Minoan eruption

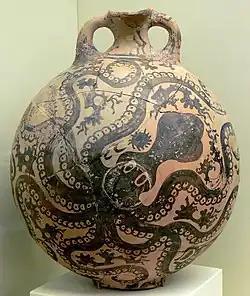
A "Marine Style" vase, typical of the Late Minoan IB period that followed the eruption of Thera.

The eruption was felt at Minoan sites on Crete. In northeastern Crete, earthquakes destroyed sites including Petras, while 9 meter high tsunamis swept over coastal sites such as Palaikastro. Ash and pumice fell across the island, where it was sometimes collected and stored.